Syed Zafarul Hasan

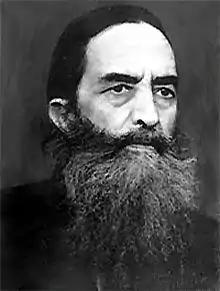
Syed Zafarul Hasan

Syed Zafarul Hasan (14 February 1885 – 19 June 1949) was a prominent twentieth-century Pakistani Muslim philosopher.